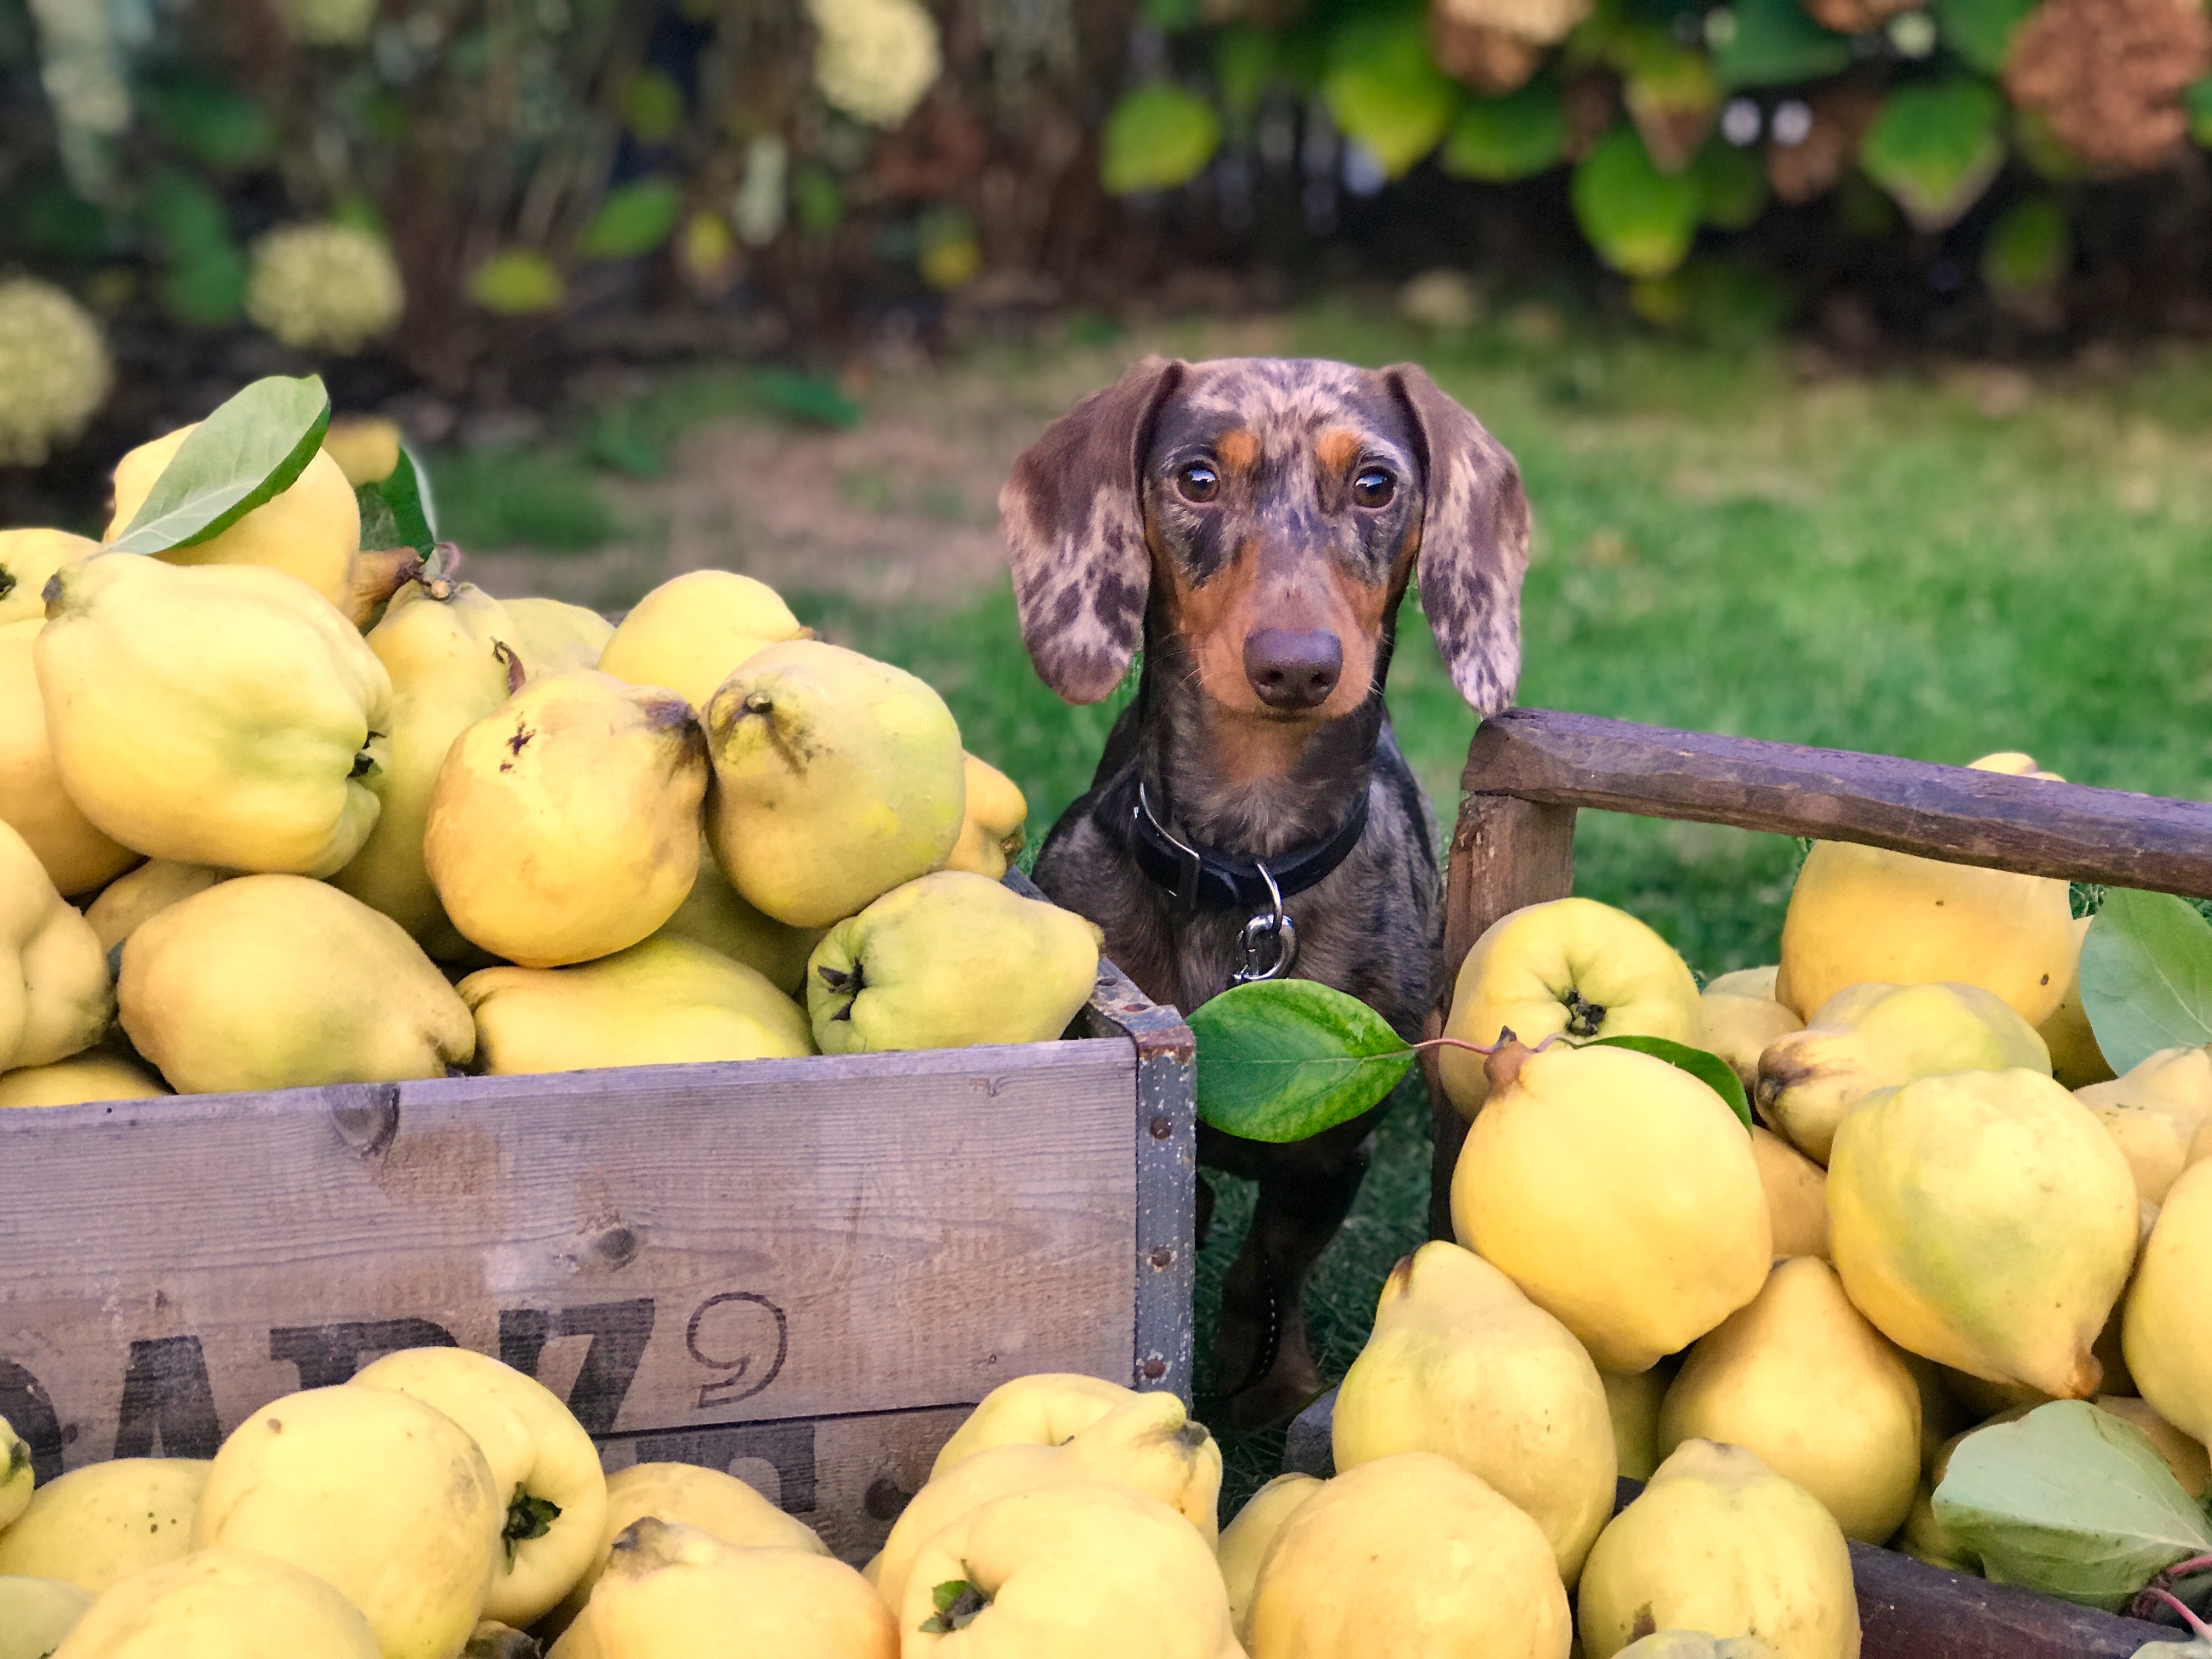
dog, dog like mammal, produce, fruit, snout, local food, dog breed, food, plant, carnivoran